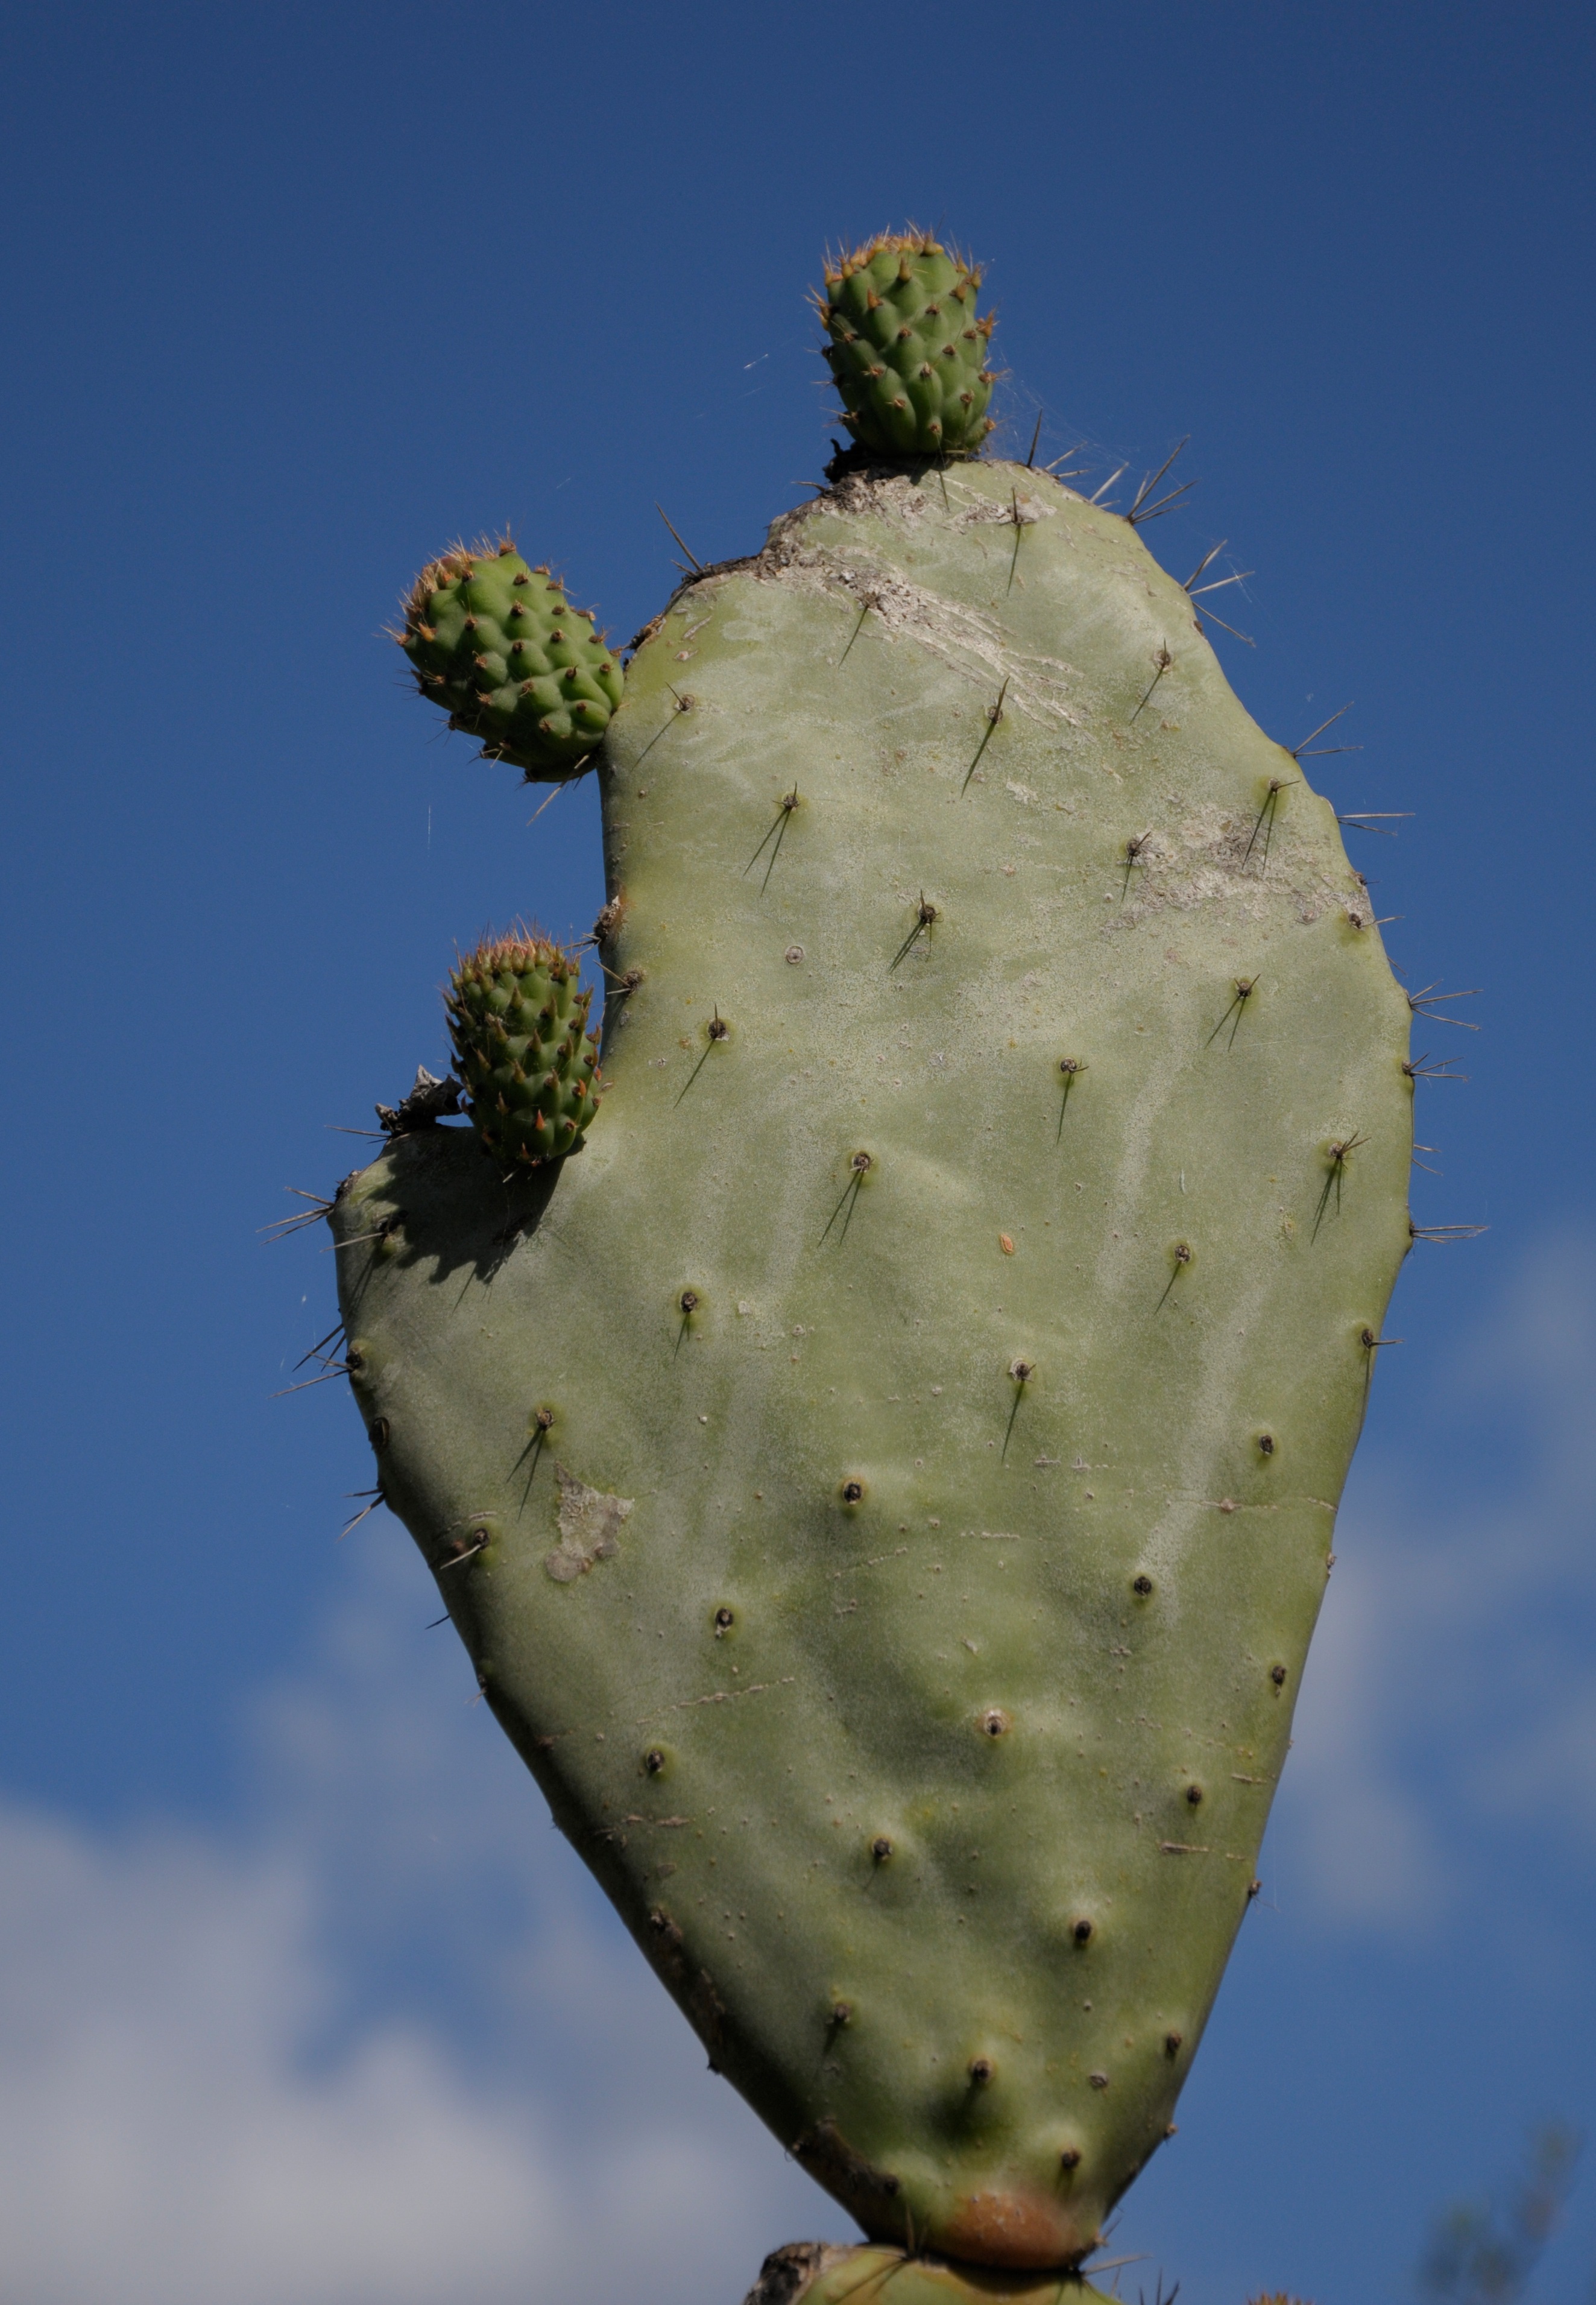
nature, prickly, cactus, plant, sky, fruit, leaf, flower, food, green, produce, botany, flora, thorns, caryophyllales, pointed, sardinia, macro photography, flowering plant, prickly pear, margit wallner, plant stem, land plant, hedgehog cactus, nopal, barbary fig